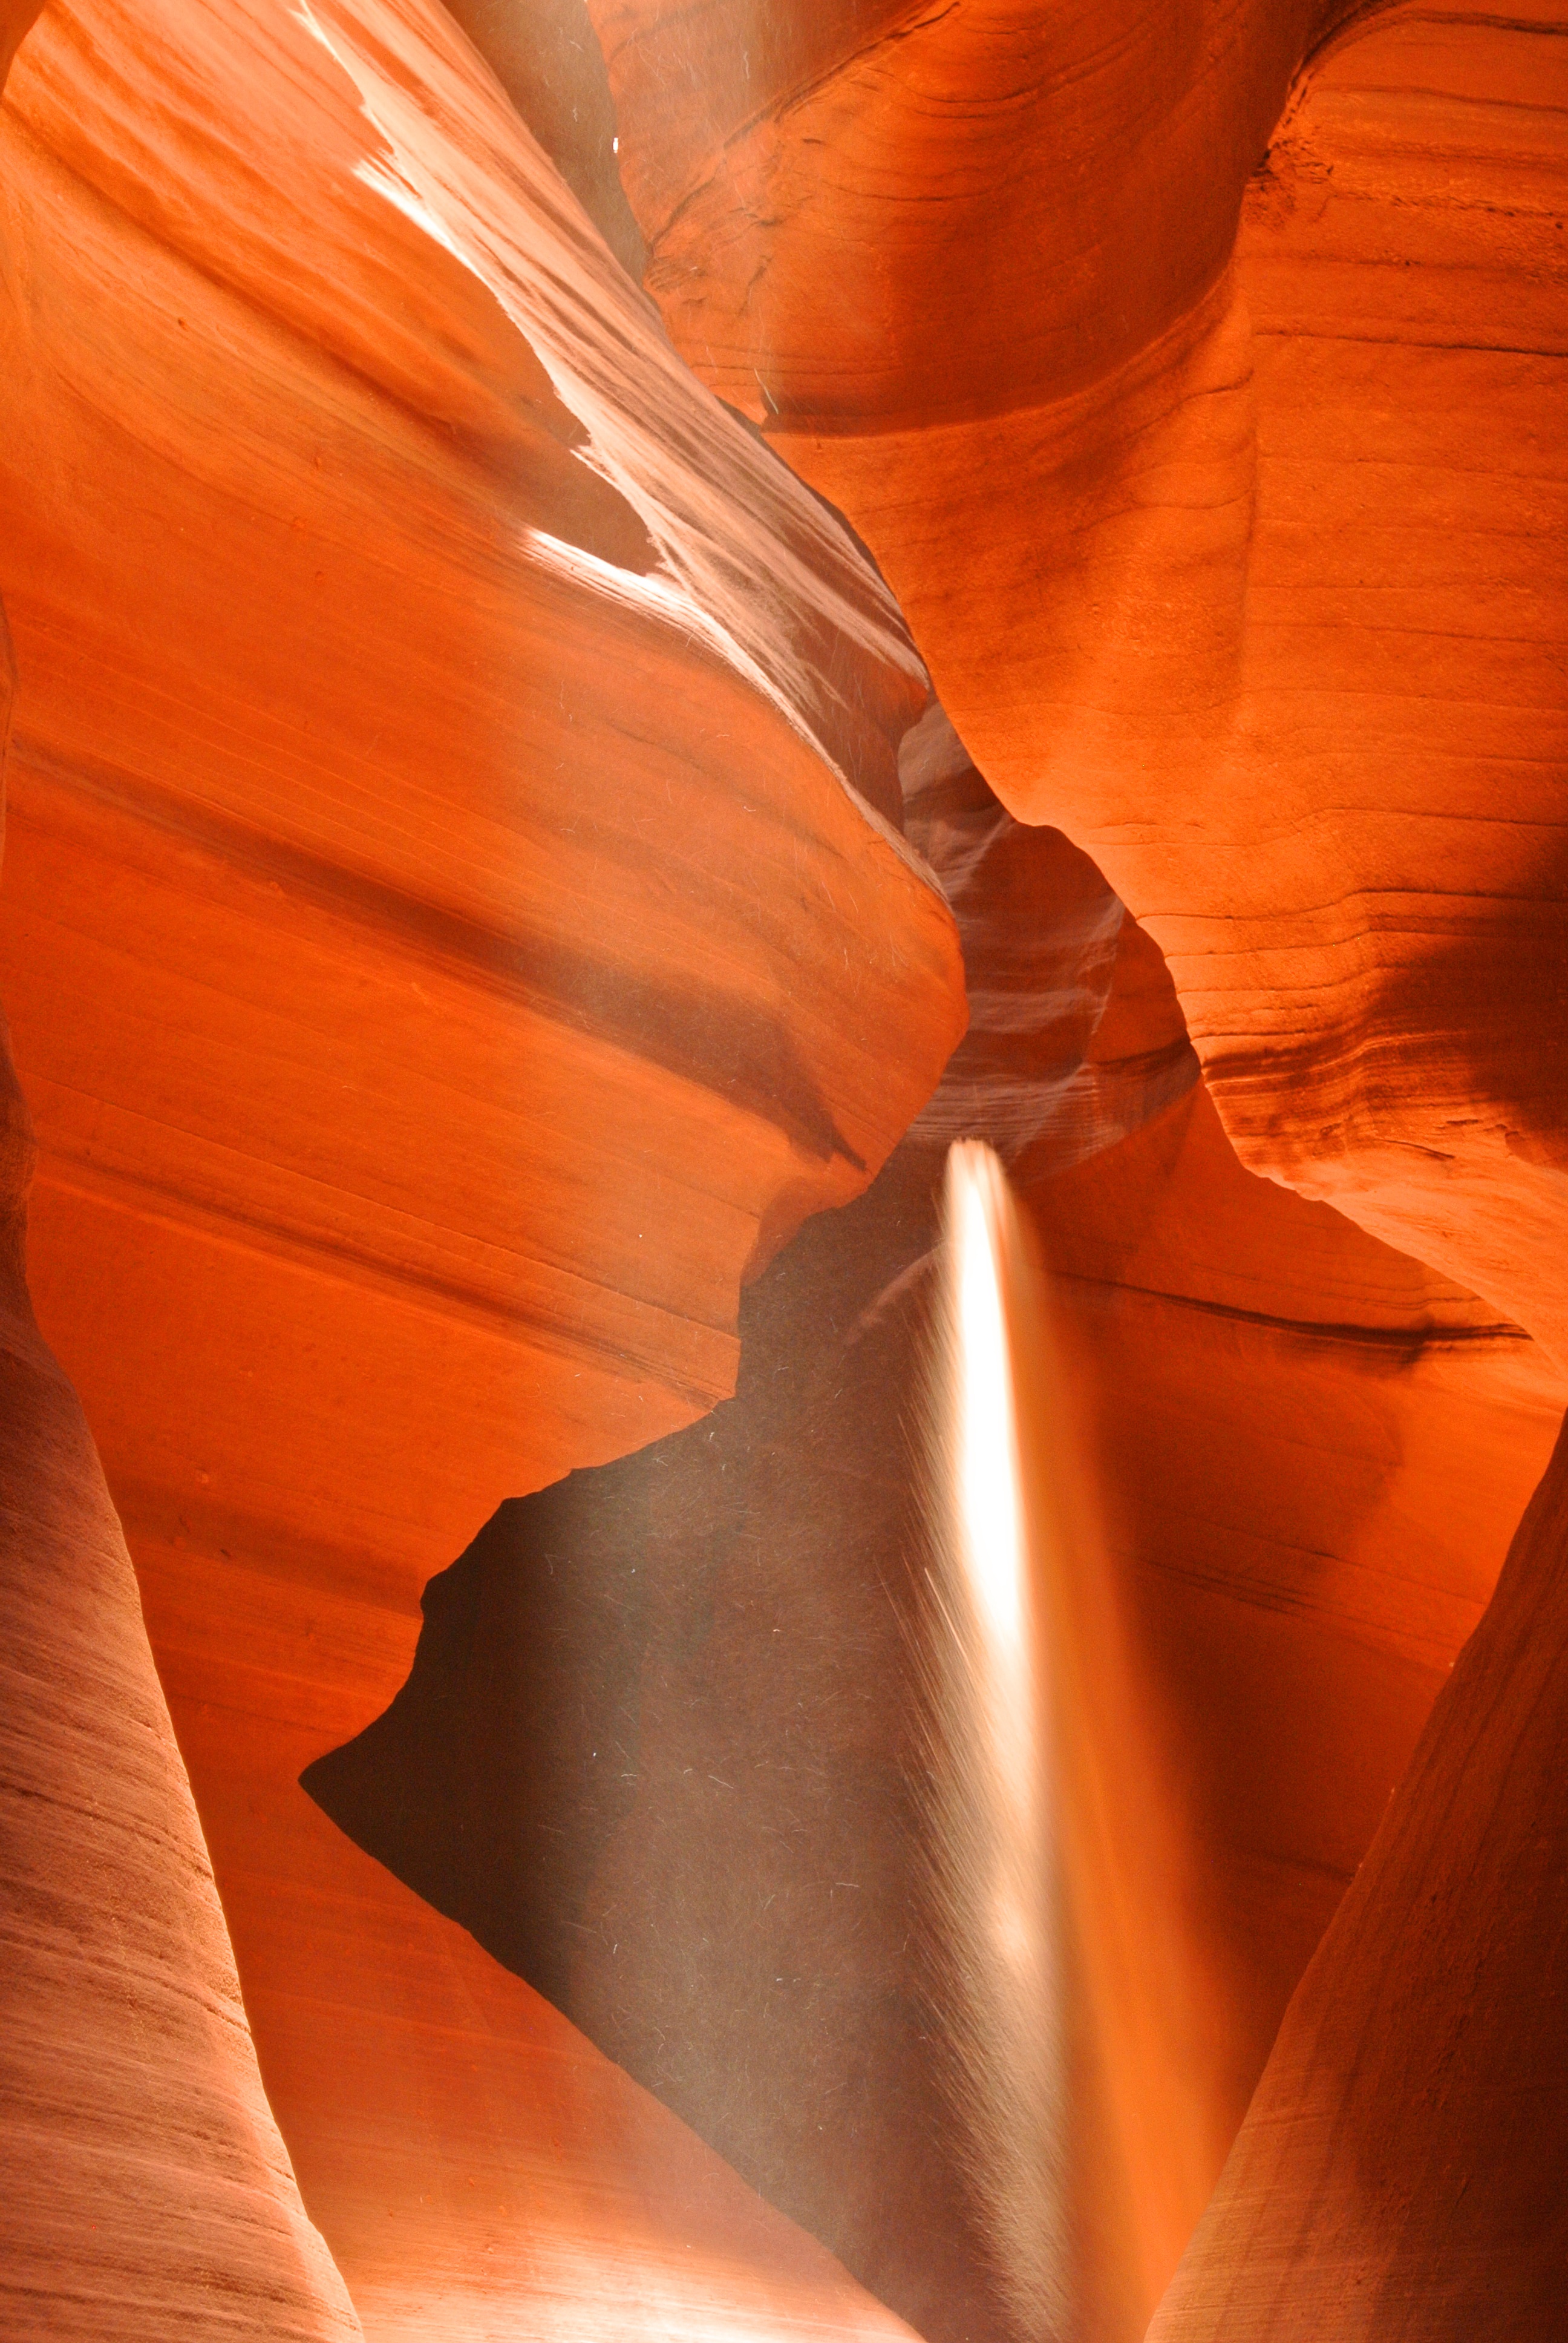
nature, rock, light, wood, sun, sunlight, leaf, stone, formation, arch, reflection, red, color, usa, gorge, canyon, arizona, antelope canyon, close up, temple, rays, navajo, sunbeam, landform, sand stone, lake powell, upper antelope canyon